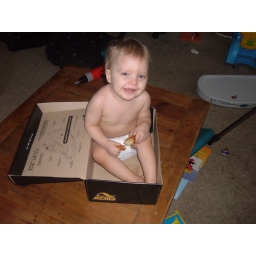
tj eatin pizza in a shoe box